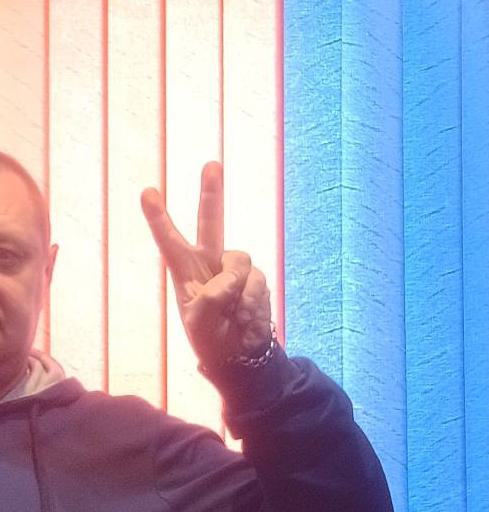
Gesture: peace